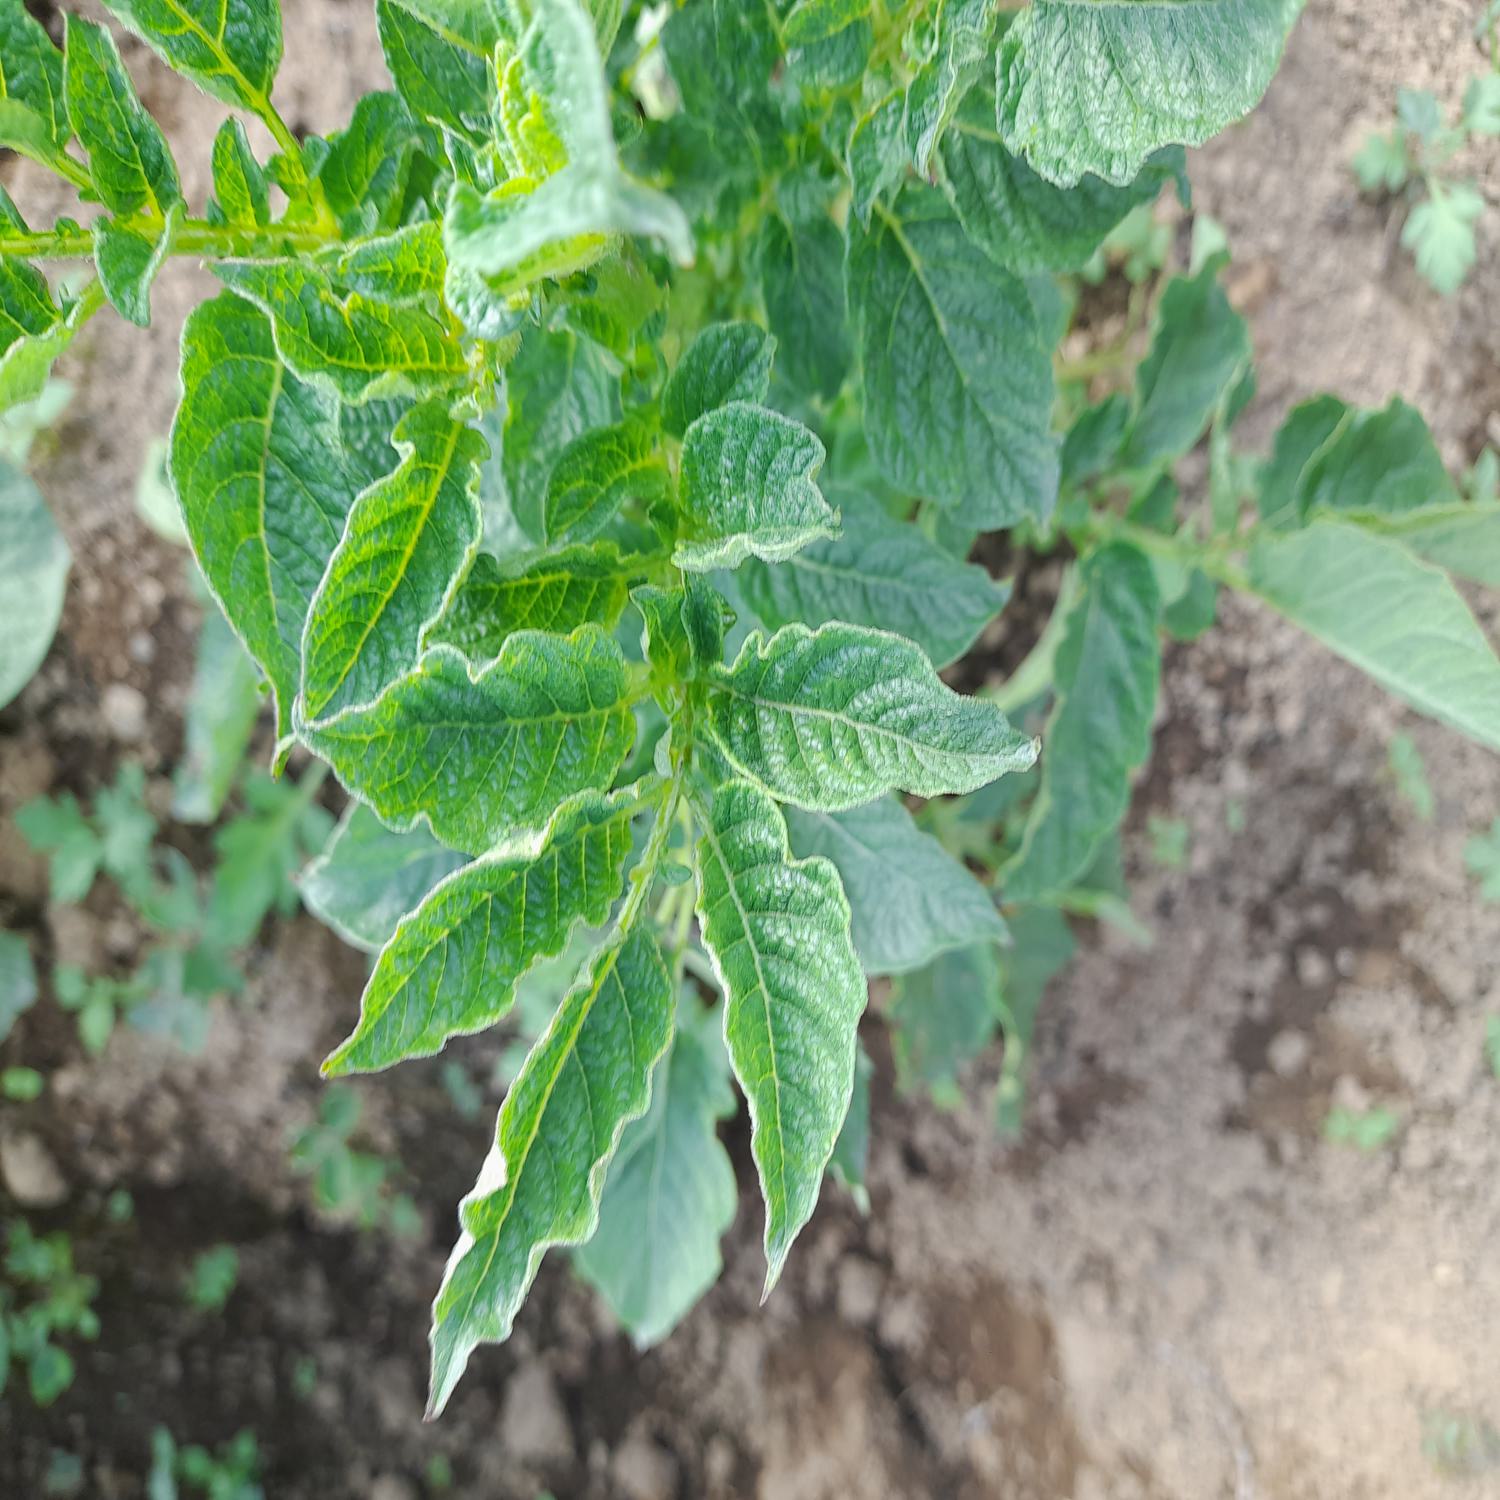
Label: Virus